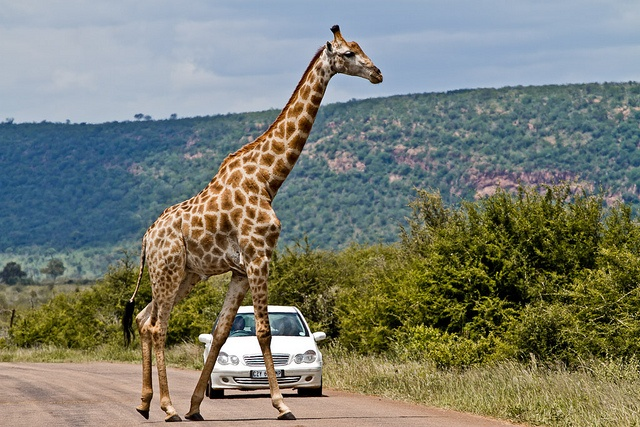
A giraffe is crossing the street in front of a white car.
a giraffe is crossing the road in front of a car
Large giraffe walking across the road in front of a car.
A large giraffe crossing a road with a car in the background.
A giraffe crossing the road in front of a car.